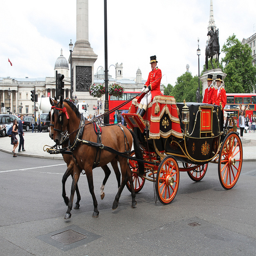
A carriage being led by two horses and three men in red coats and top hats.
Two horses pull a carriage with three men dressed in red on it.
A horse drawn coach is being occupied by royalty costumed men.
A horse drawn carriage with three men riding on it's back.
A street scene with horses pulling a large carriage.